Varsity Rugby

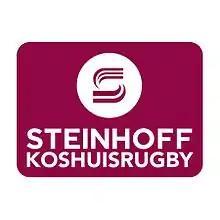
The Koshuis Rugby Championship logo

The Varsity Rugby Young Guns competition is a youth competition that forms part of Varsity Rugby and is contested on an annual basis between the Under-20 teams of the eight foremost university rugby union teams in South Africa. The competition – known as the "FNB Young Guns presented by Steinhoff International" for sponsorship reasons – was first held in 2012. The most successful team in the competition to date is ; they won four of the first five competitions and played in the final in 2014, where they only lost to on a kick-off after the matched finished in a 17–all draw.